Operational history of the Sukhoi Su-25

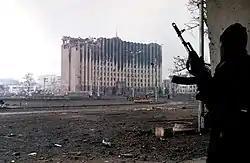
Presidential palace in Grozny in 1995.

The introduction of the Su-25 in Afghanistan led to a vastly expanded scope of operations by Soviet ground commanders who could now insert their troops deeper into guerrilla territory with better air cover. The Mujahideen grew to fear and respect the Su-25 as the war grew on, adapting their tactics around the assumption of its use. Su-25s were used as development platforms for Soviet precision guided munitions, being some of the first Soviet aircraft to use such munitions in combat, typically against cave entrances or weapons storage sites. In April 1986, the Su-25 used a precision-guided weapon in combat for the first time, firing a Kh-25 and Kh-29 missile against enemy targets. The introduction of precision bombs and missiles allowed the Su-25 to begin flying missions at higher-altitude, reducing the risk posed by anti-aircraft artillery and shoulder launched surface-to-air missiles.